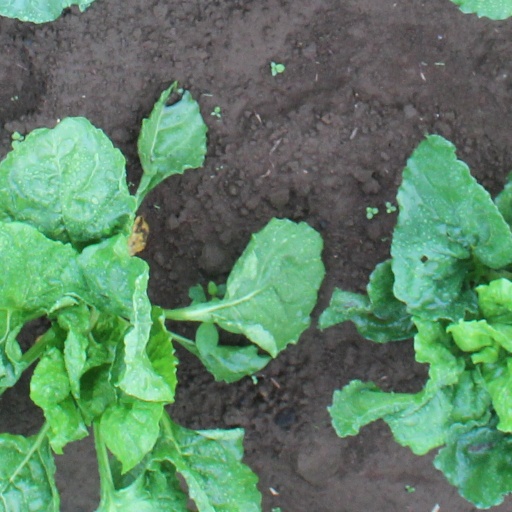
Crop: sugar beet